Ghent Altarpiece

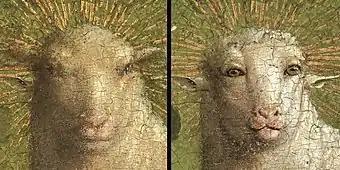
The Lamb of God, before and after restoration

Ghent prospered through the early 15th century, and a number of local councillors sought to establish a sense of independence from Burgundian rule. Philip was in financial difficulty and asked the city for revenue, a burden many city councillors felt unreasonable and could ill afford, financially or politically. The situation became tense, and because there was division within the council over the burden, this led to a mistrust that meant council membership was dangerous and precarious. During a power play in 1432, a number of councillors were murdered, seemingly for their loyalty to Philip. Tensions came to with head in a 1433 revolt, which ended with the beheading of the councillors who had acted as ringleaders.